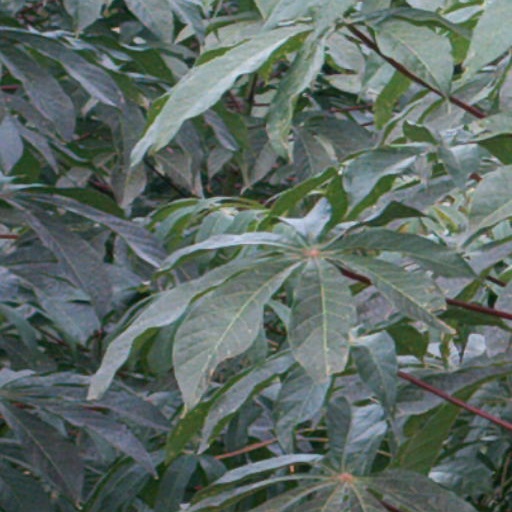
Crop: cassava